Vera Bradley

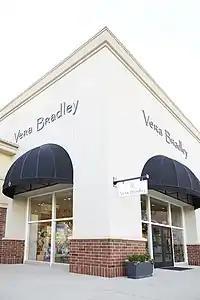
Vera Bradley store exterior

A news story on Good Morning America generated more interest in the products when it featured an interview with college students about various campus trends, and one of the sorority girls had a Vera Bradley bag.